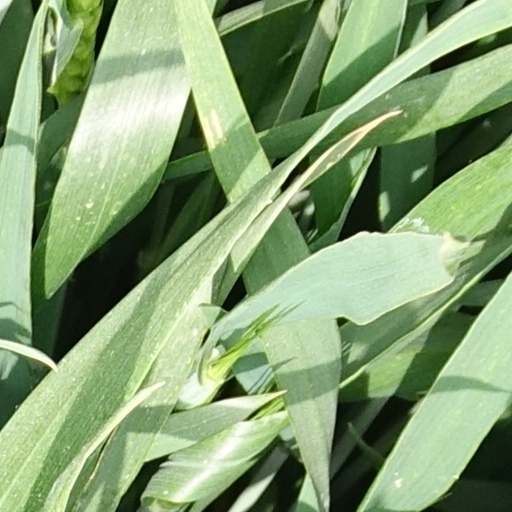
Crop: wheat